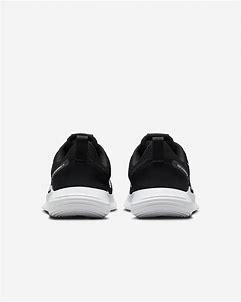
Brand: Nike
Model: Flex Experience Run 12